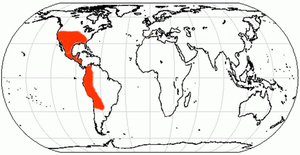
Canis dirus est un canidé qui a habité l'Amérique du Nord et la Sibérie au Pléistocène et s’est éteint il y a environ 10 000 ans.